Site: brandenburg
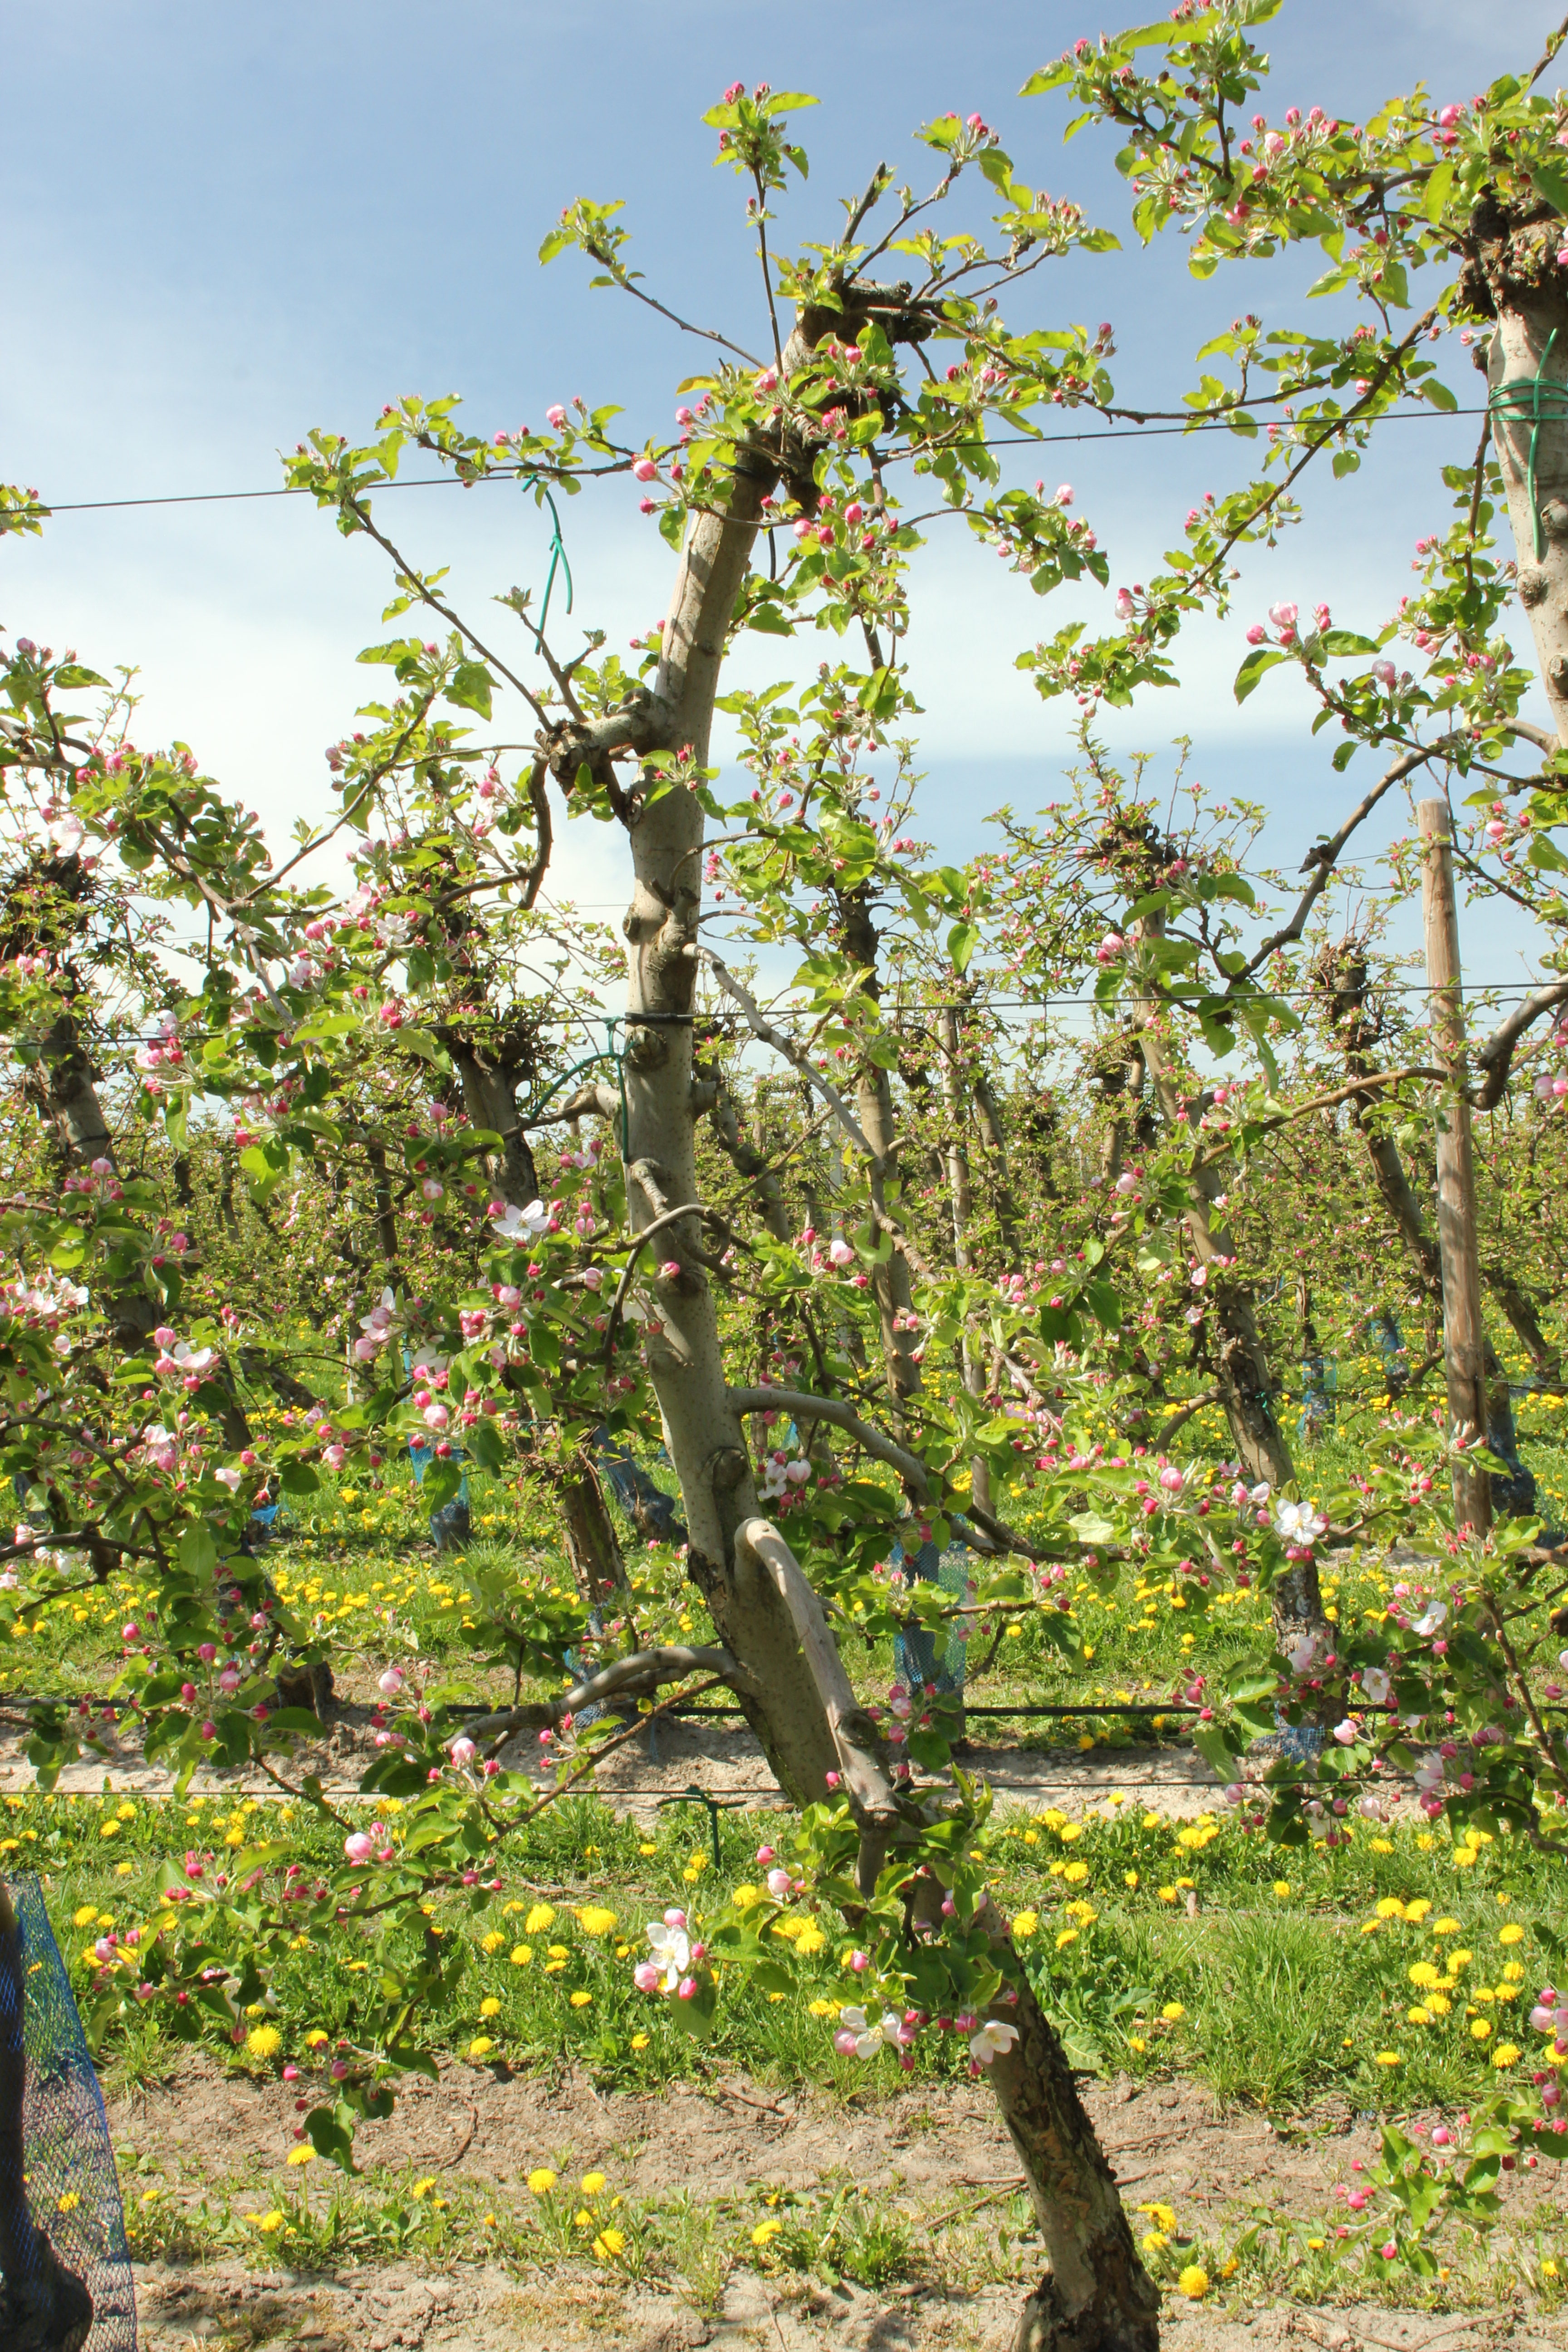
Growth stage (BBCH 57): Inflorescence emergence